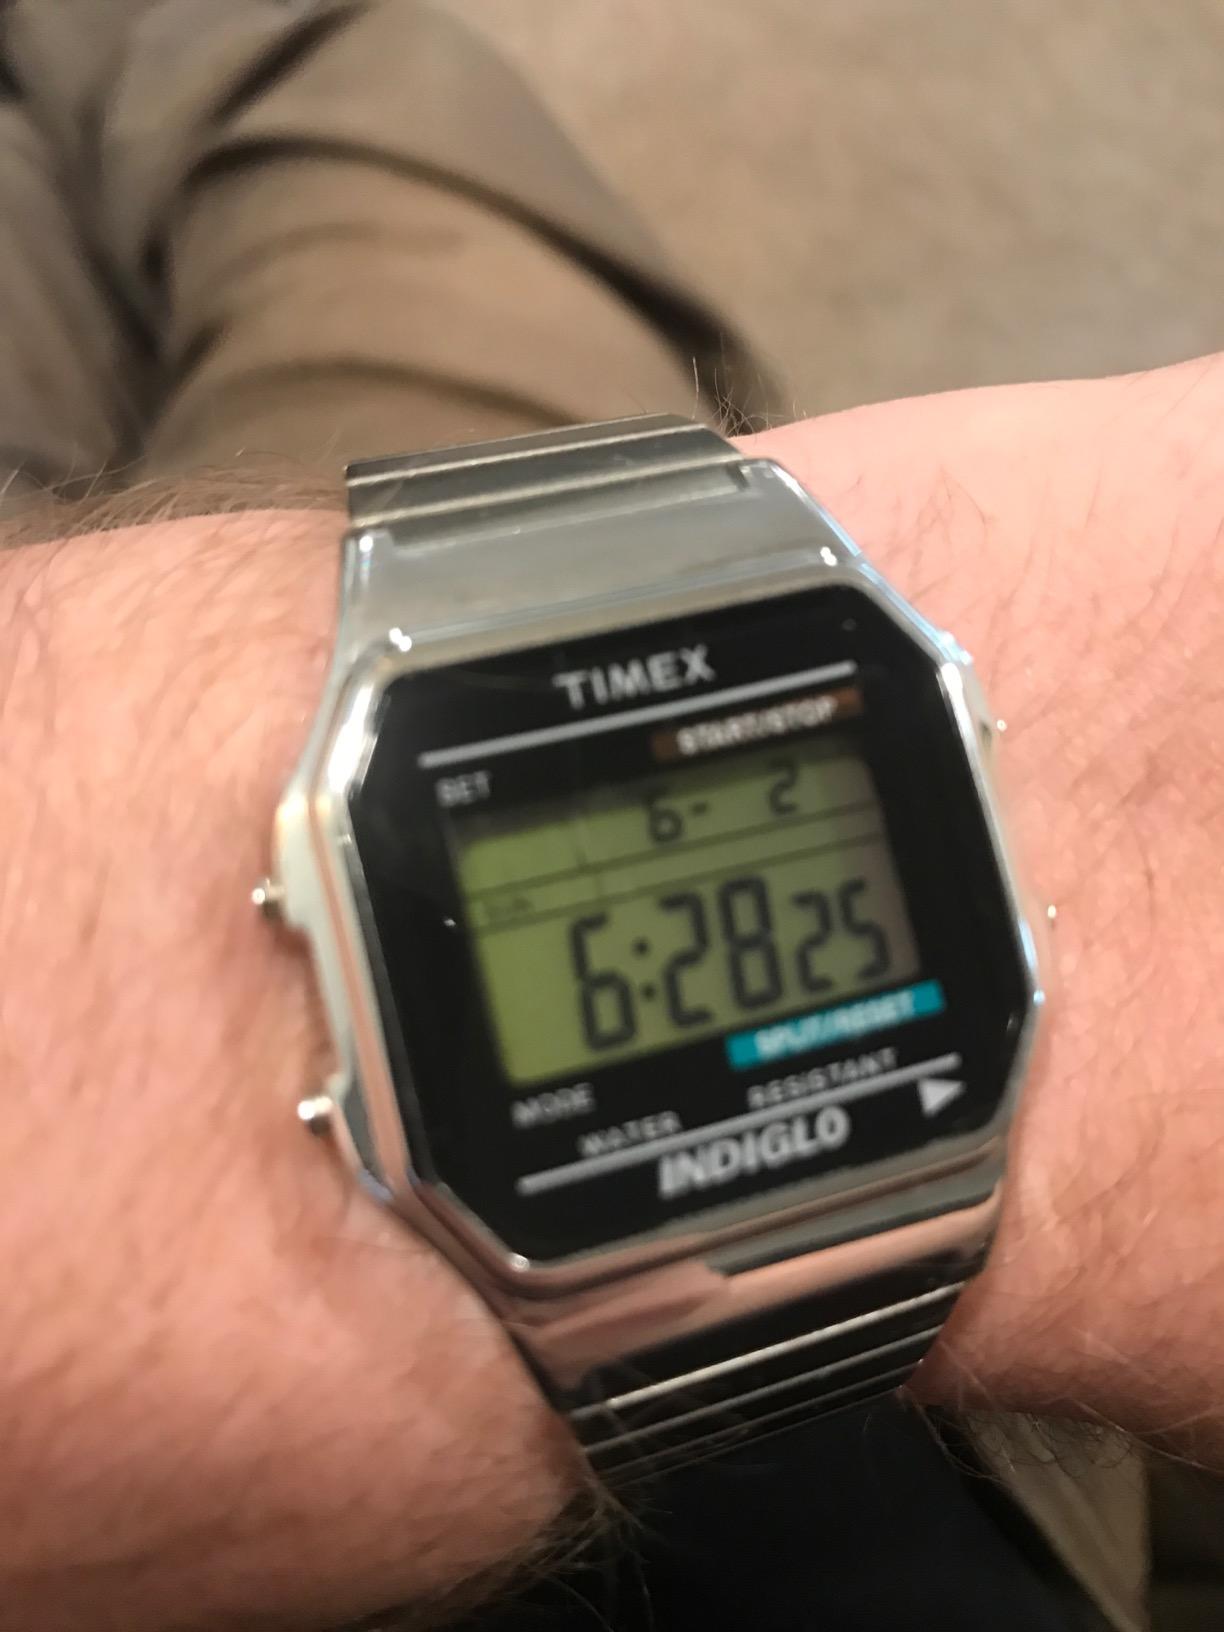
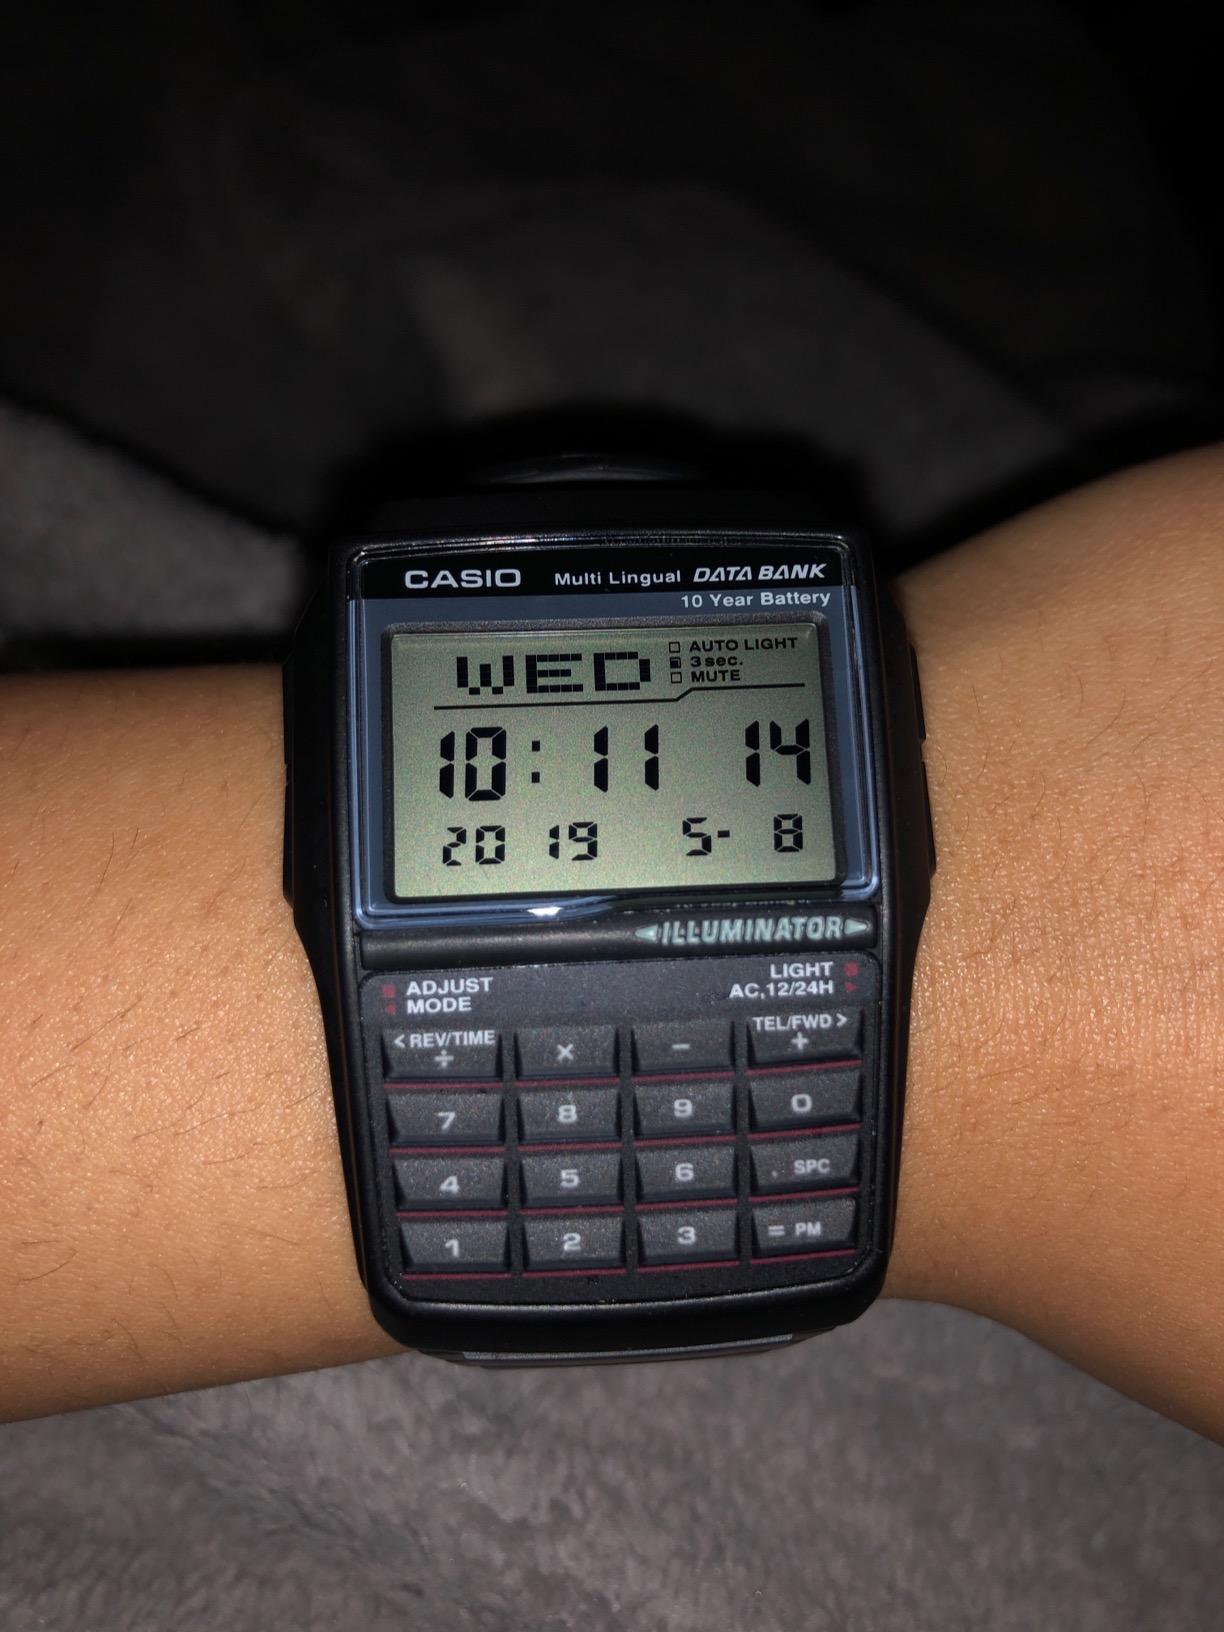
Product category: accessories_watch
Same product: no